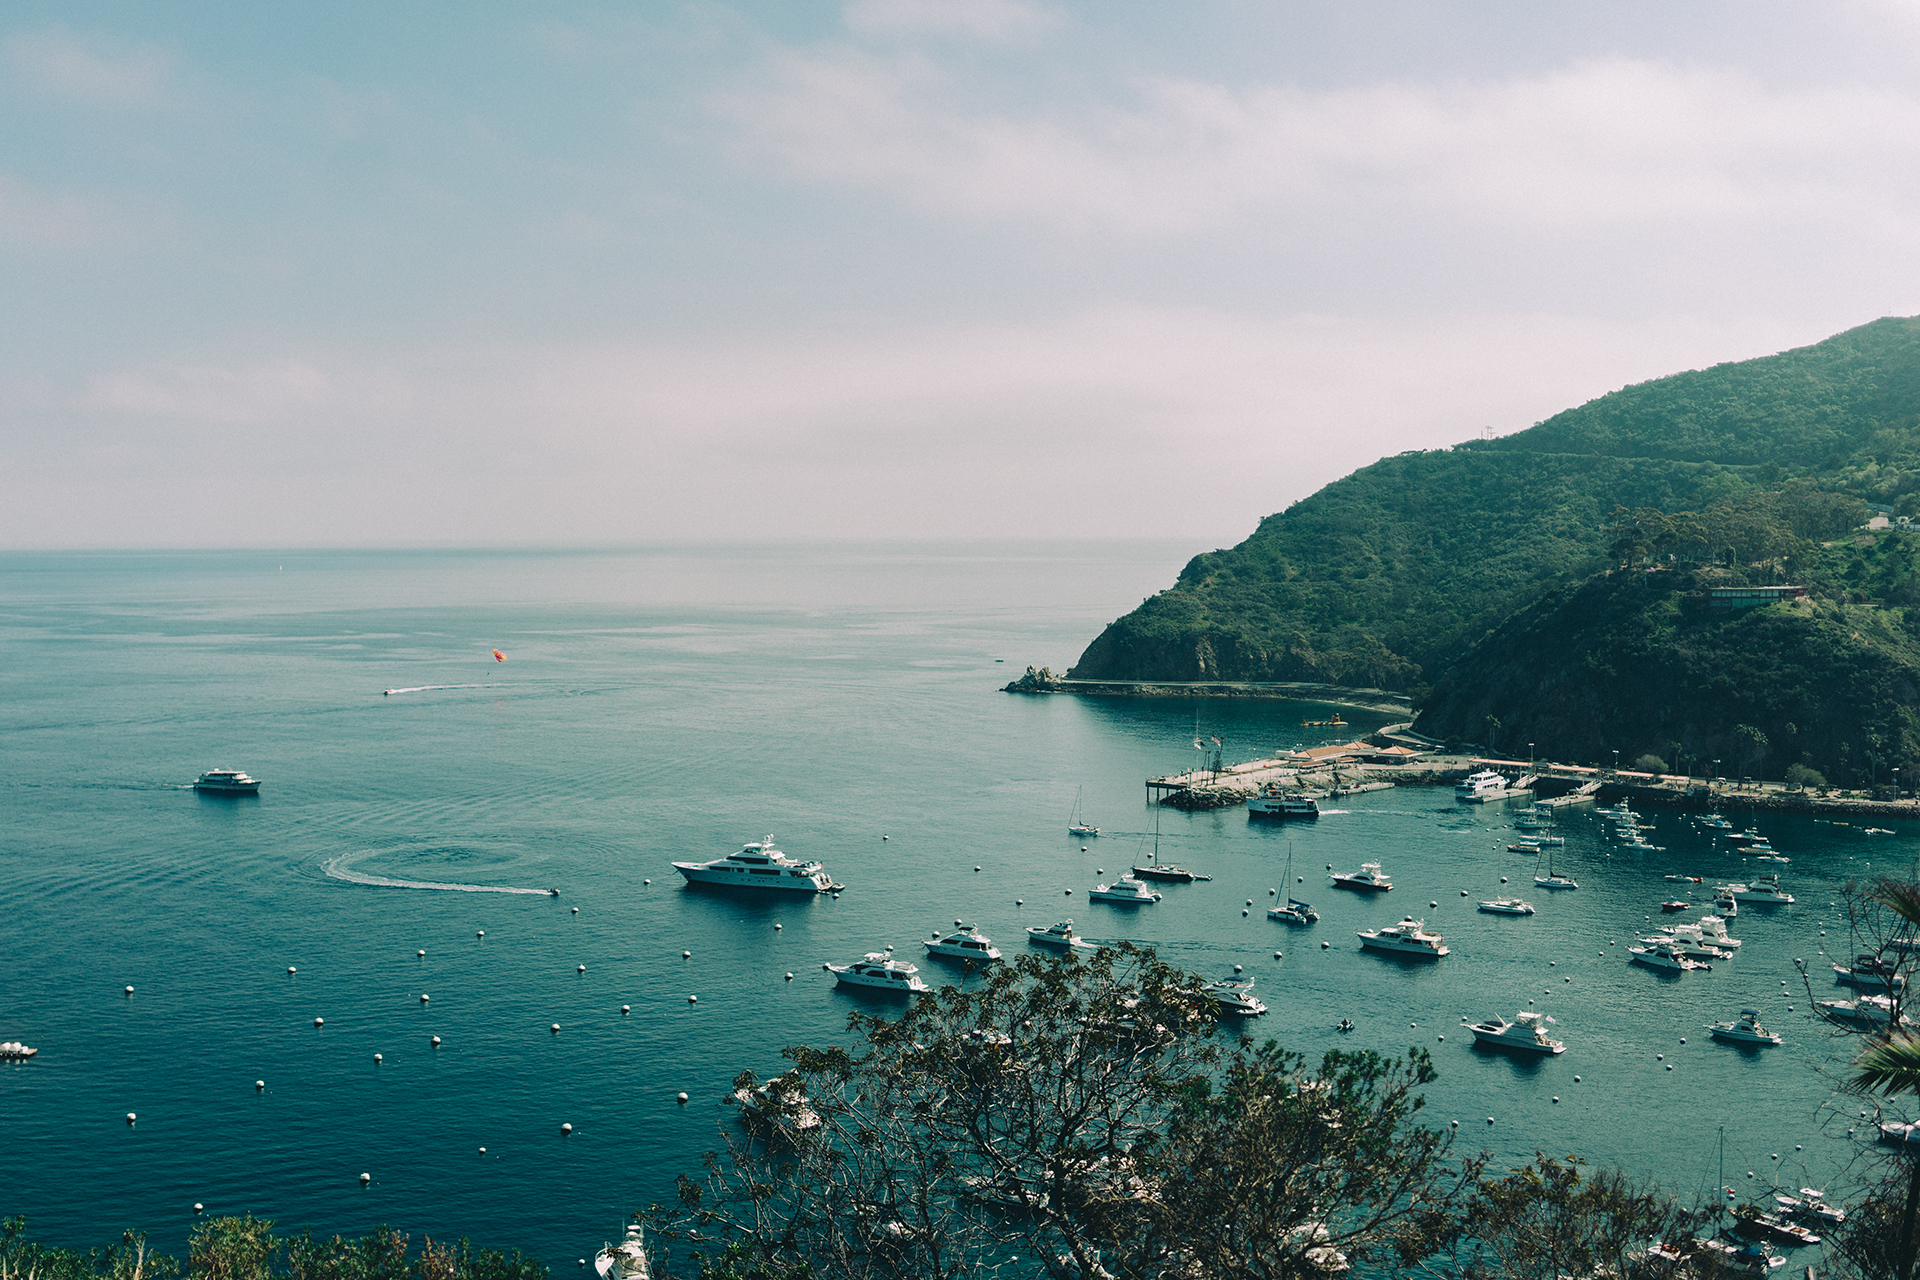
beach, sea, coast, ocean, horizon, cloud, shore, wave, cliff, cove, bay, island, port, terrain, body of water, boats, yachts, cape, islet, landform